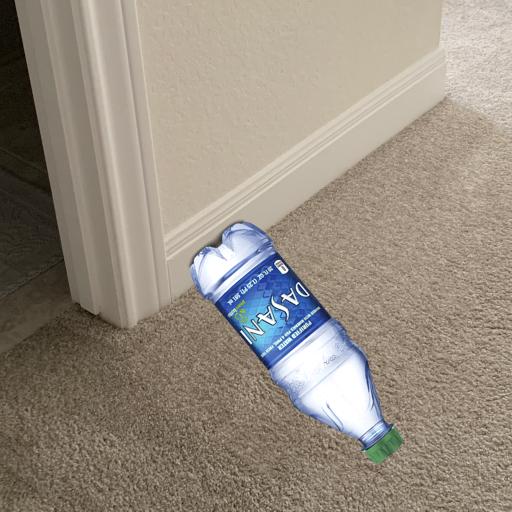
Label: bottles